Balkan cuisine

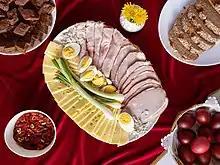
Easter breakfast is eaten in Serbia for Orthodox Easter. It is also popular in North Macedonia, Montenegro and Bosnia and Herzegovina. A similar meal is eaten in Slovenia but with Slovenian potica instead of cake.

Balkan cuisine encompasses a collection of national cuisines that combine characteristics of European cuisine with some of those from West Asia. It is found in the Balkans, a region without clear boundaries but which in its broadest sense includes the European countries of Albania, Bosnia and Herzegovina, Bulgaria, Croatia, Greece, Hungary, Moldova, Montenegro, North Macedonia, Romania, Serbia and Slovenia. The native cuisines of the region, with the exception of Slovenian cuisine, have a notable Turkish influence, as a result of Ottoman occupation. With the exception of Hungarian, Moldovan, and Romanian cuisine, Balkan cuisines have considerable Mediterranean influence, mostly present in Greek and Albanian cuisine. A restaurant selling Romani cuisine opened in Slovenia in 2014. Romani cuisine, the traditional food of the Romani people, includes dishes from traditional Balkan cuisine.